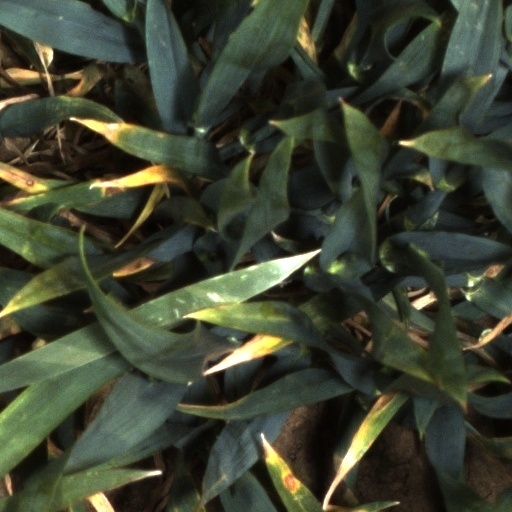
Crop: wheat